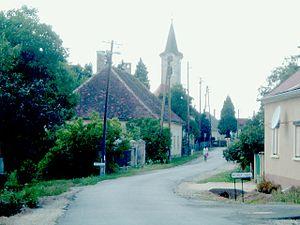
Gasztony est un village de Hongrie, situé dans le département de Vas. Lors du recensement de 2004, il y avait 474 habitants.